Douro quinta classification

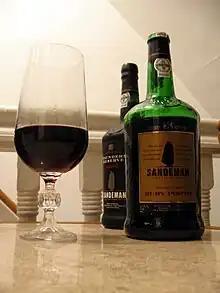
The quinta classification only pertain to grapes that are destined for Port production.

The origins of this system dates back to the quality control regulations installed by Sebastião José de Carvalho e Melo, Marquis of Pombal in the mid 18th century. In the early 18th century, British Port producers (known as "shippers") had tight control over the Port industry, including the leverage to dictate pricing for grapes grown in the Douro valley. A series of scandals hit the Port wine industry, including practice of wine fraud and adulterating poor quality Port with grapes grown outside the region or with foreign ingredients such as elderberry juice, which had the economic impact of driving down Port wine sales and prices across the board. Following complaints by Portuguese wine growers over the business practice of the British and dealing with the growing economic crisis in the Port wine trade, the Marquis of Pombal established the Douro Wine Company with the power to install quality control regulations in the Port industry.